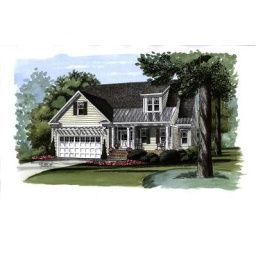
This is not quite our house. We have single columns by the front door and a porch railing.